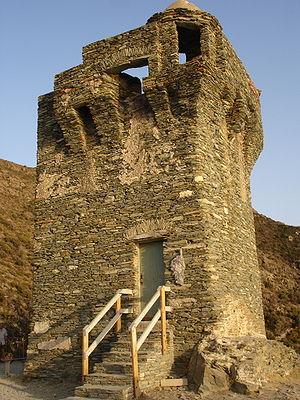
France, Haute-Corse (2B), Nonza, tour paoline